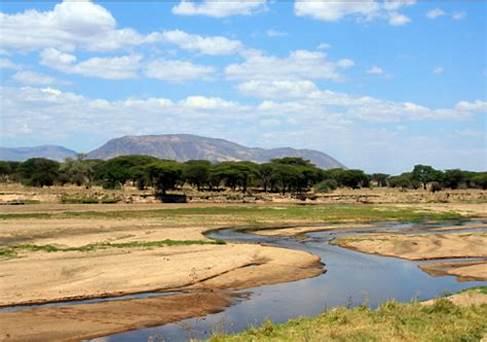
Mandhari nzuri ya kuvutia ikiwemo mto wenye maji uliozungukwa na udongo pamoja na uoto wa asili wa kijani, kama vile nyasi na miti pia ikionekana milima iliyopo mbali kwa pamoja vikileta taswira nzuri ya mazingira yaliyo halisi.